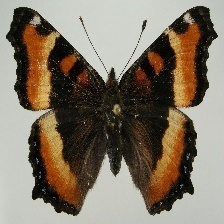
Species: MILBERTS TORTOISESHELL
Butterfly family (ImageNet category): admiral